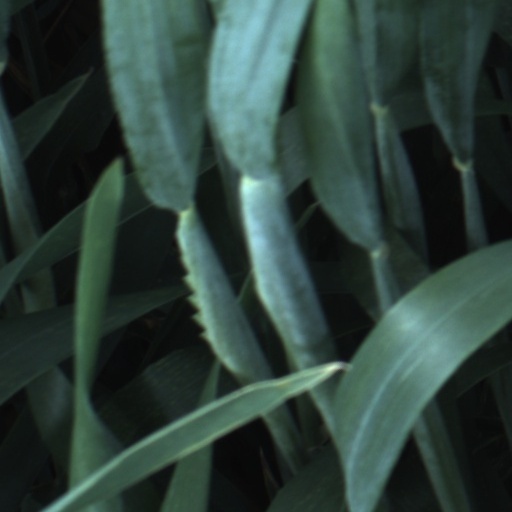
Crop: wheat